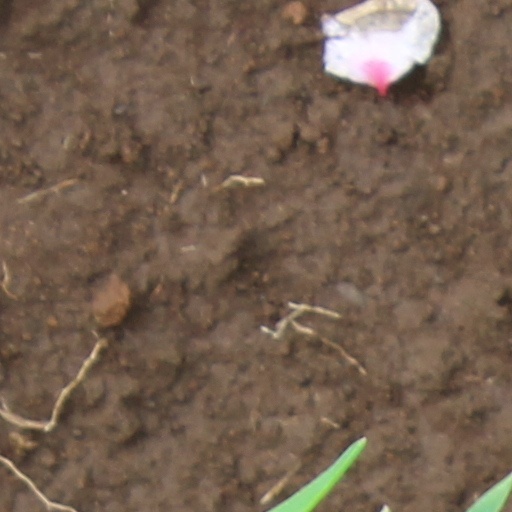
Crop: wheat